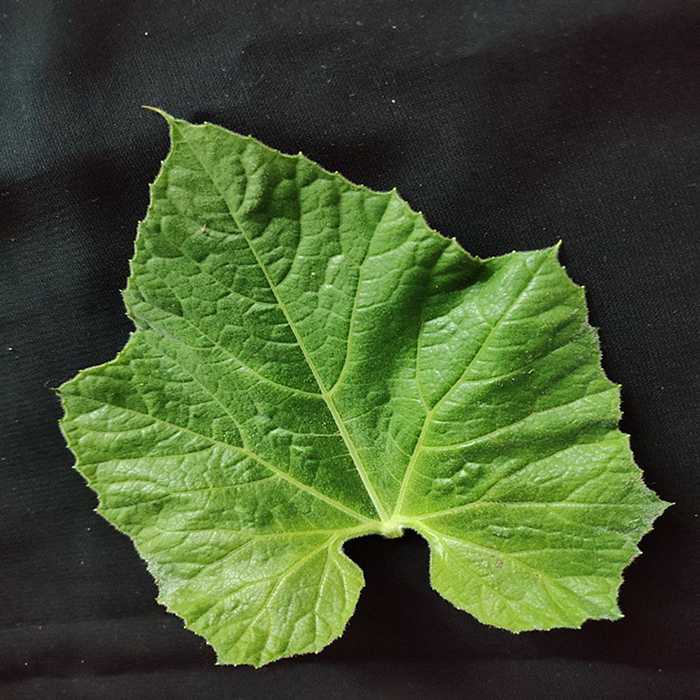
Plant: Bottle gourd
Label: Fresh leaf